Sheldon Inn

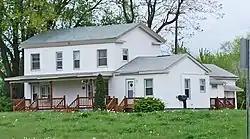

The Sheldon Inn was a two-story apartment building located at 44134 Michigan Avenue, in Sheldon Corners in Canton Township, Michigan. It was built in 1825, and previously used as a single-family home and a travelers' inn. It was listed on the National Register of Historic Places in 2000. It was demolished in 2021.